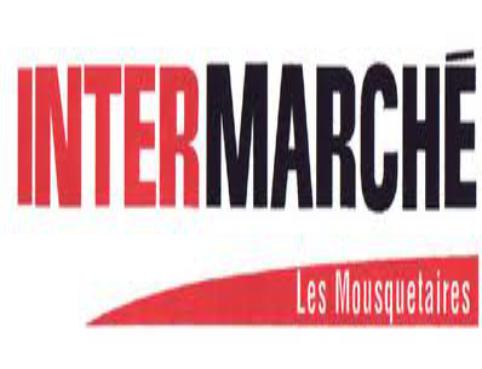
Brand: Intermarche
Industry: Necessities